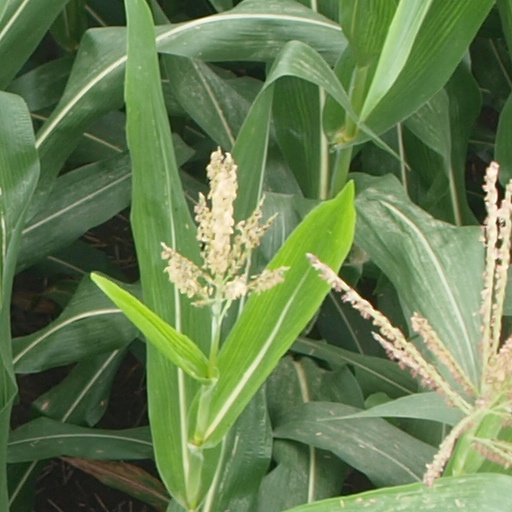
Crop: maize; corn